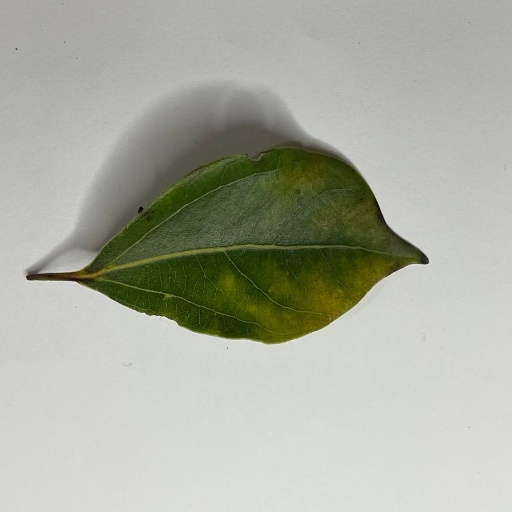
Species: Camphor
Leaf condition: Bacterial Spot